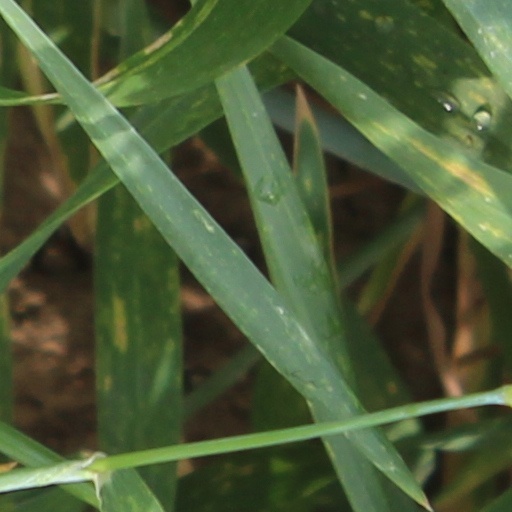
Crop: wheat